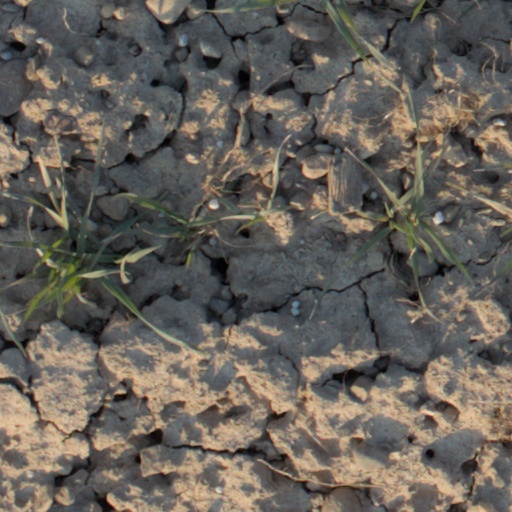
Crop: wheat